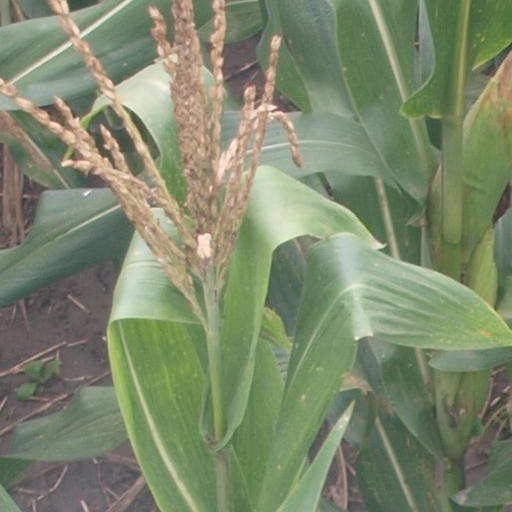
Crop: maize; corn